Merpati Nusantara Airlines Flight 8968

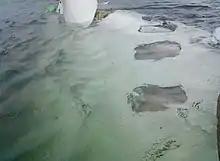
Part of fuselage recovered after the crash

The Indonesian National Search and Rescue Agency announced that a total of fifteen bodies have been recovered in the immediate aftermath of the crash, with the remainder still trapped inside the wreckage. Indonesian Navy, local police, airport officials and members of the public were involved in the search for the victims. A search involving ten Navy divers was initiated to recover additional bodies, though weather conditions and equipment difficulties made the effort unsuccessful. The search eventually had to be temporarily halted due to strong current, which reportedly had shifted the wreckage by 500 meters from its original position.